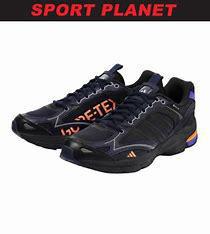
Brand: adidas
Model: Spiritain 2000